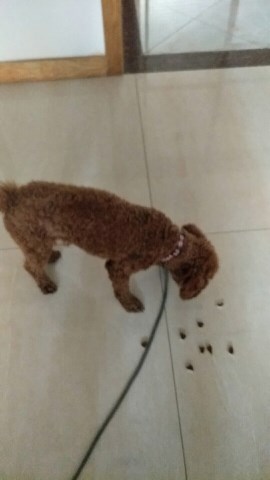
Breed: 7449-n000128-teddy